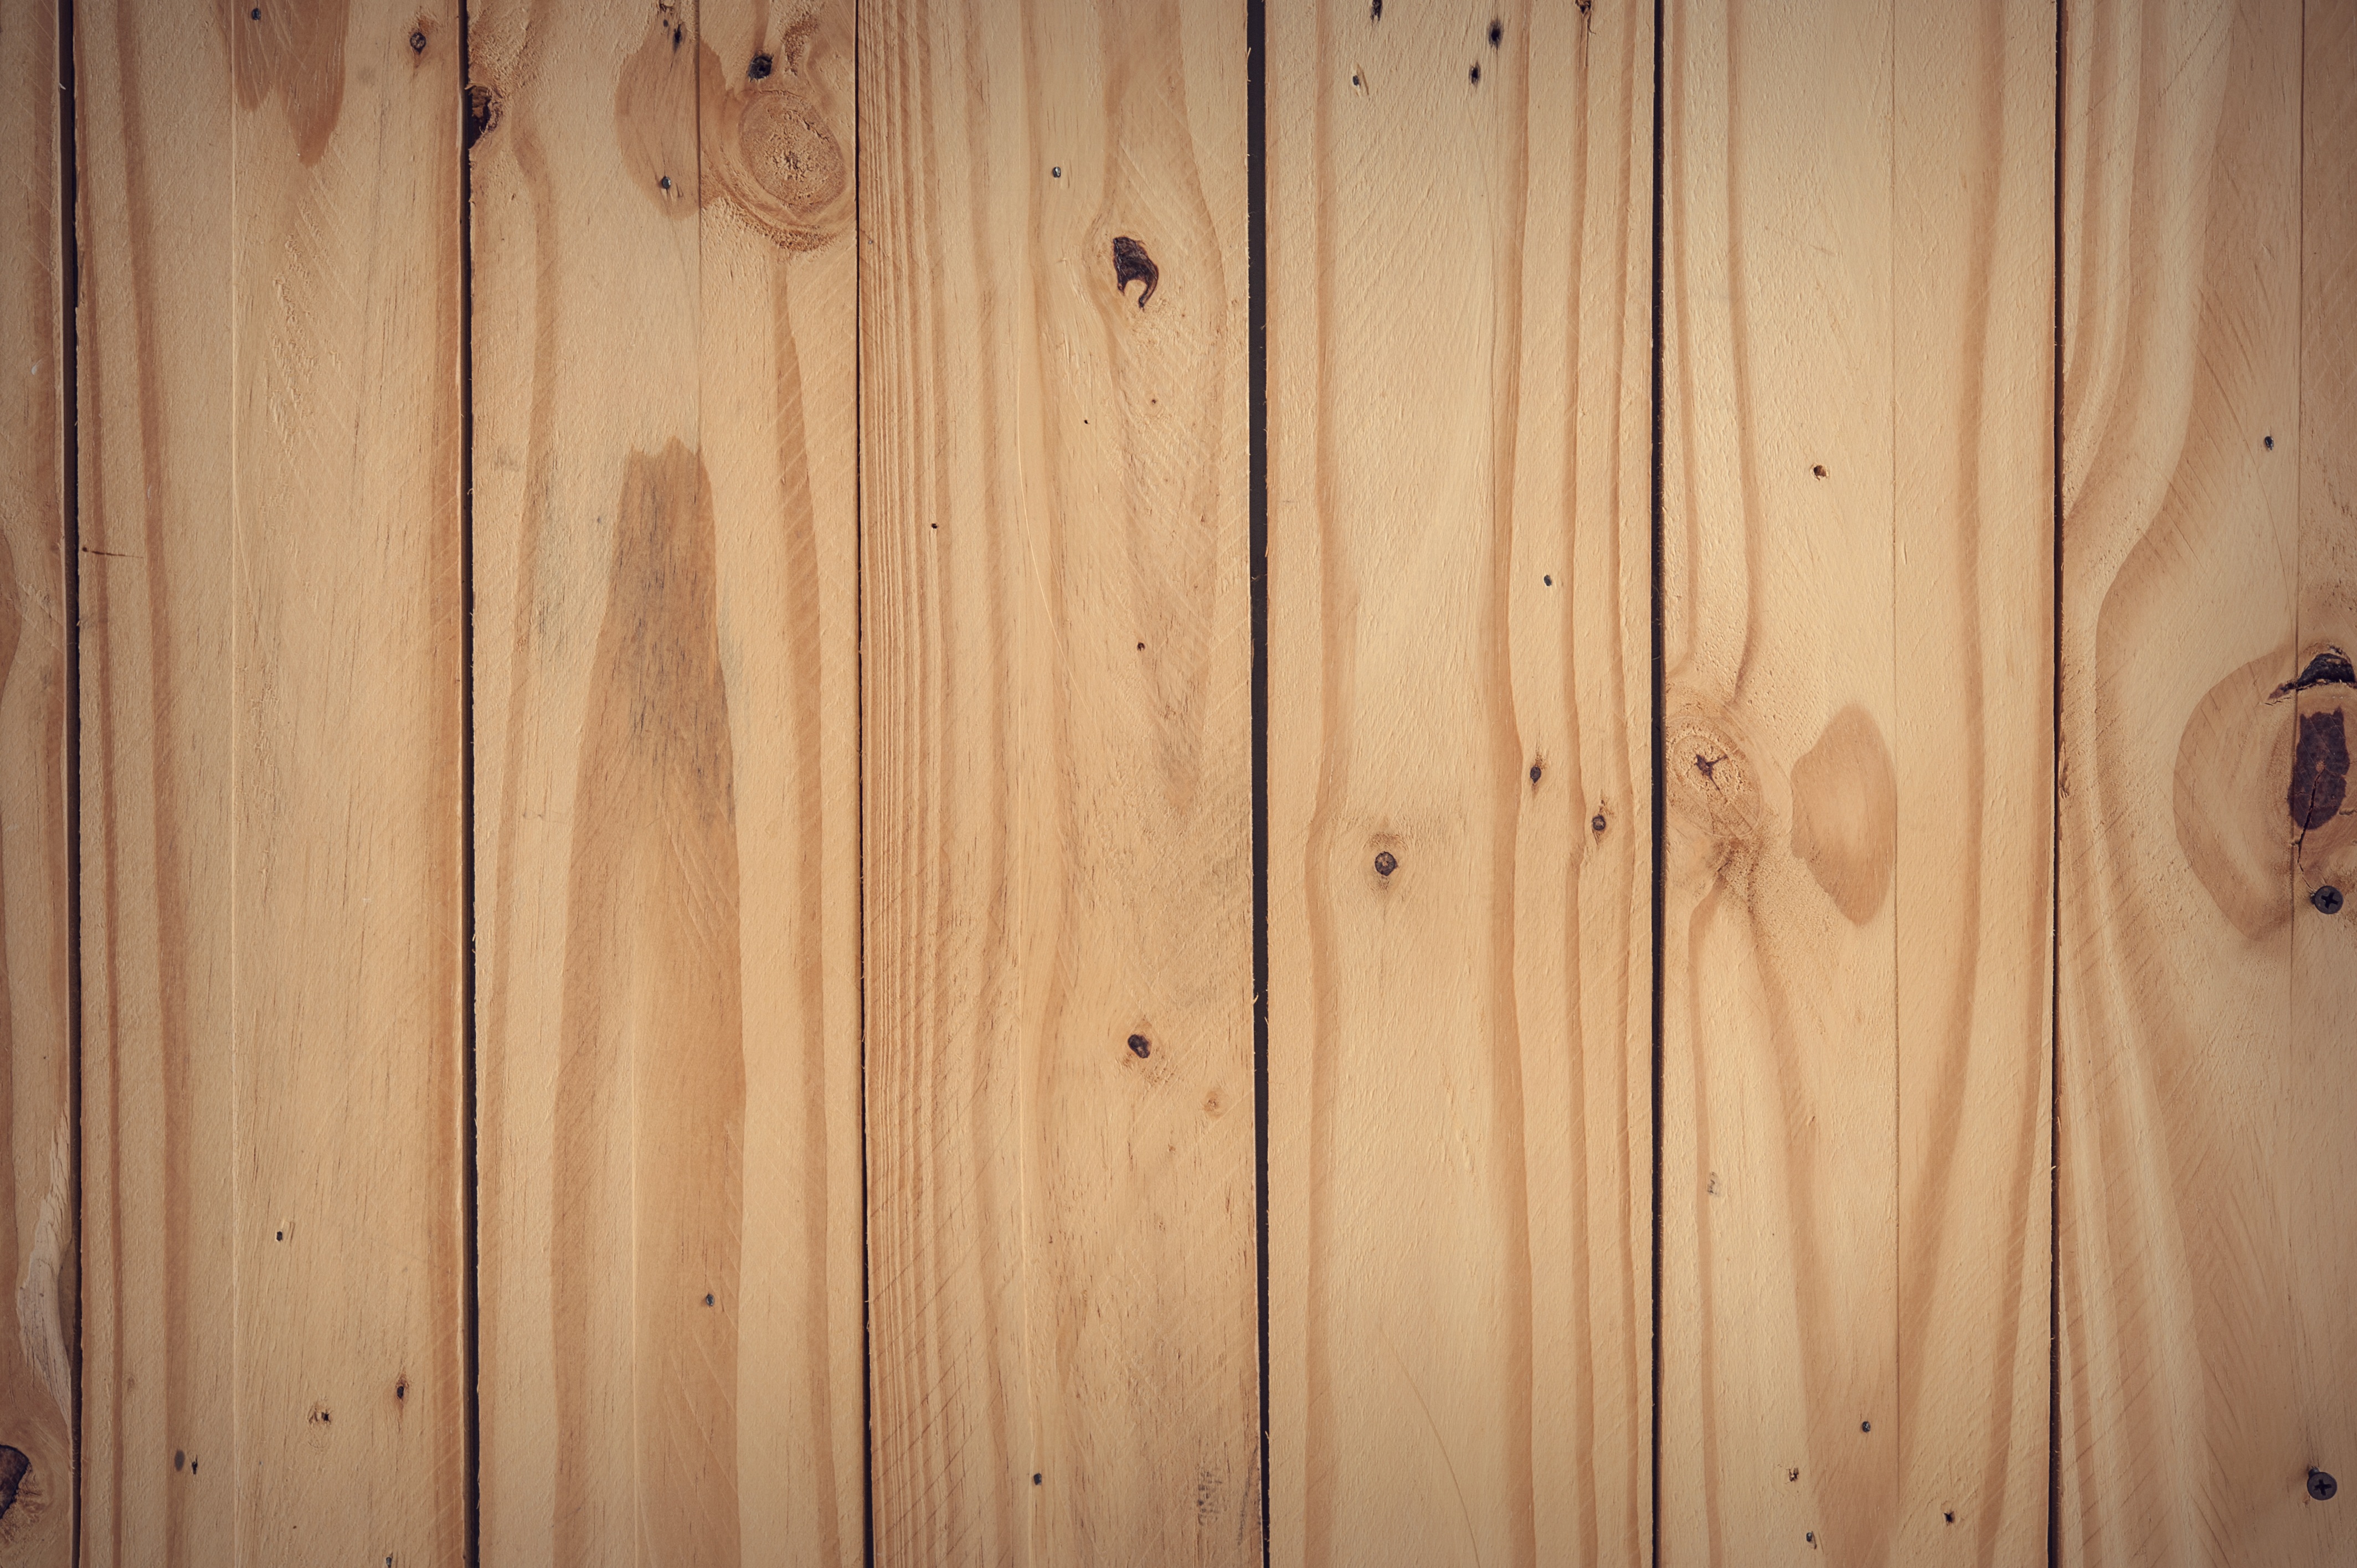
nature, abstract, board, wood, antique, grain, floor, interior, building, home, wall, dark, decoration, color, macro, natural, banner, brown, grunge, dried, furniture, room, closeup, lumber, door, decor, material, interior design, background, design, hardwood, decorative, carpentry, oak, wardrobe, backdrop, cupboard, wood flooring, laminate flooring, wood stain